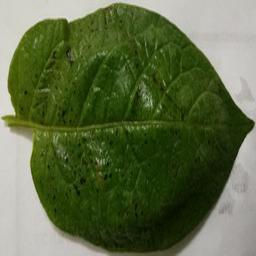
Etiqueta: Tizon_Temprano